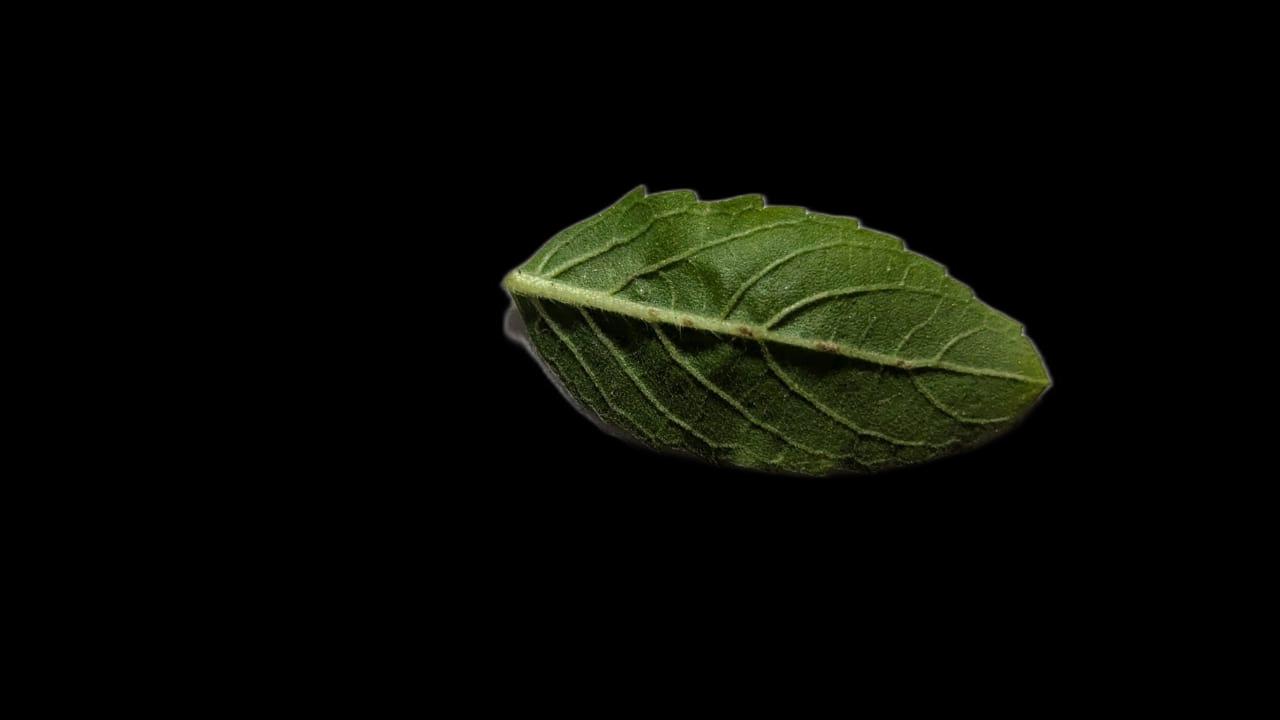
Plant: Tulsi